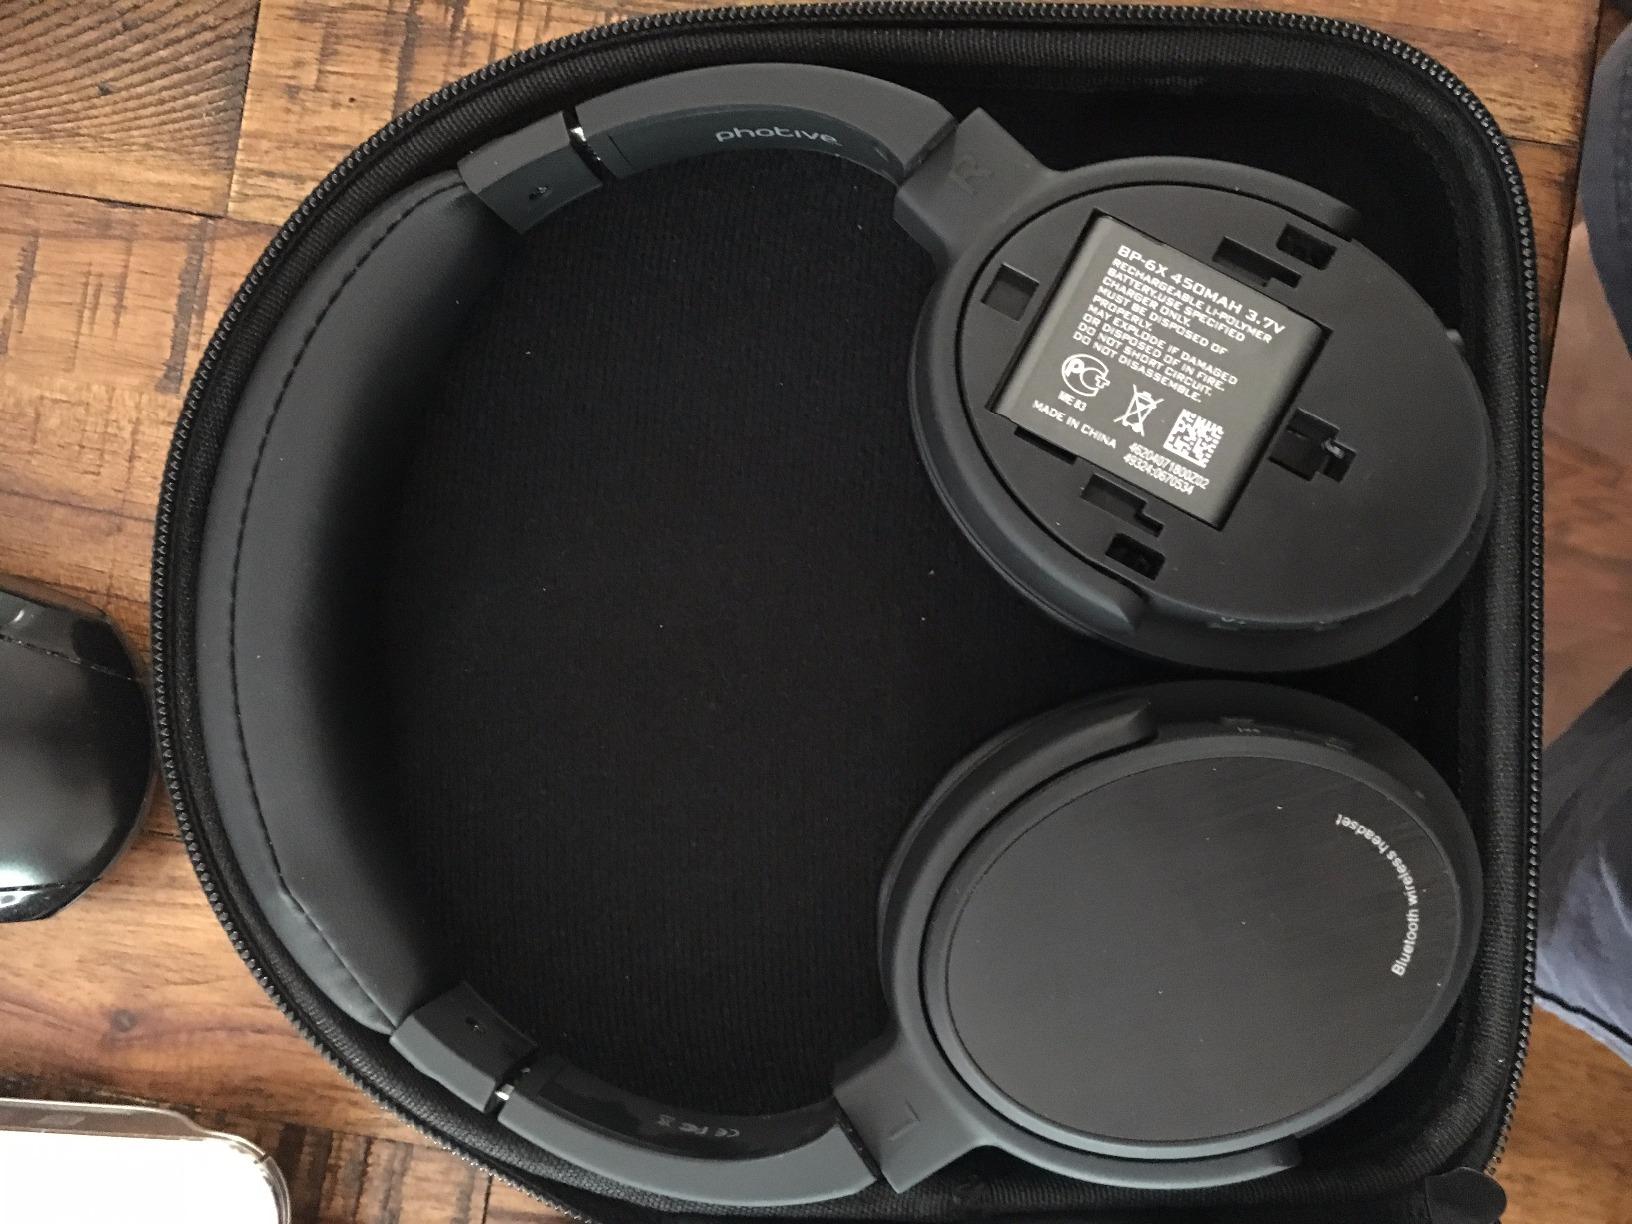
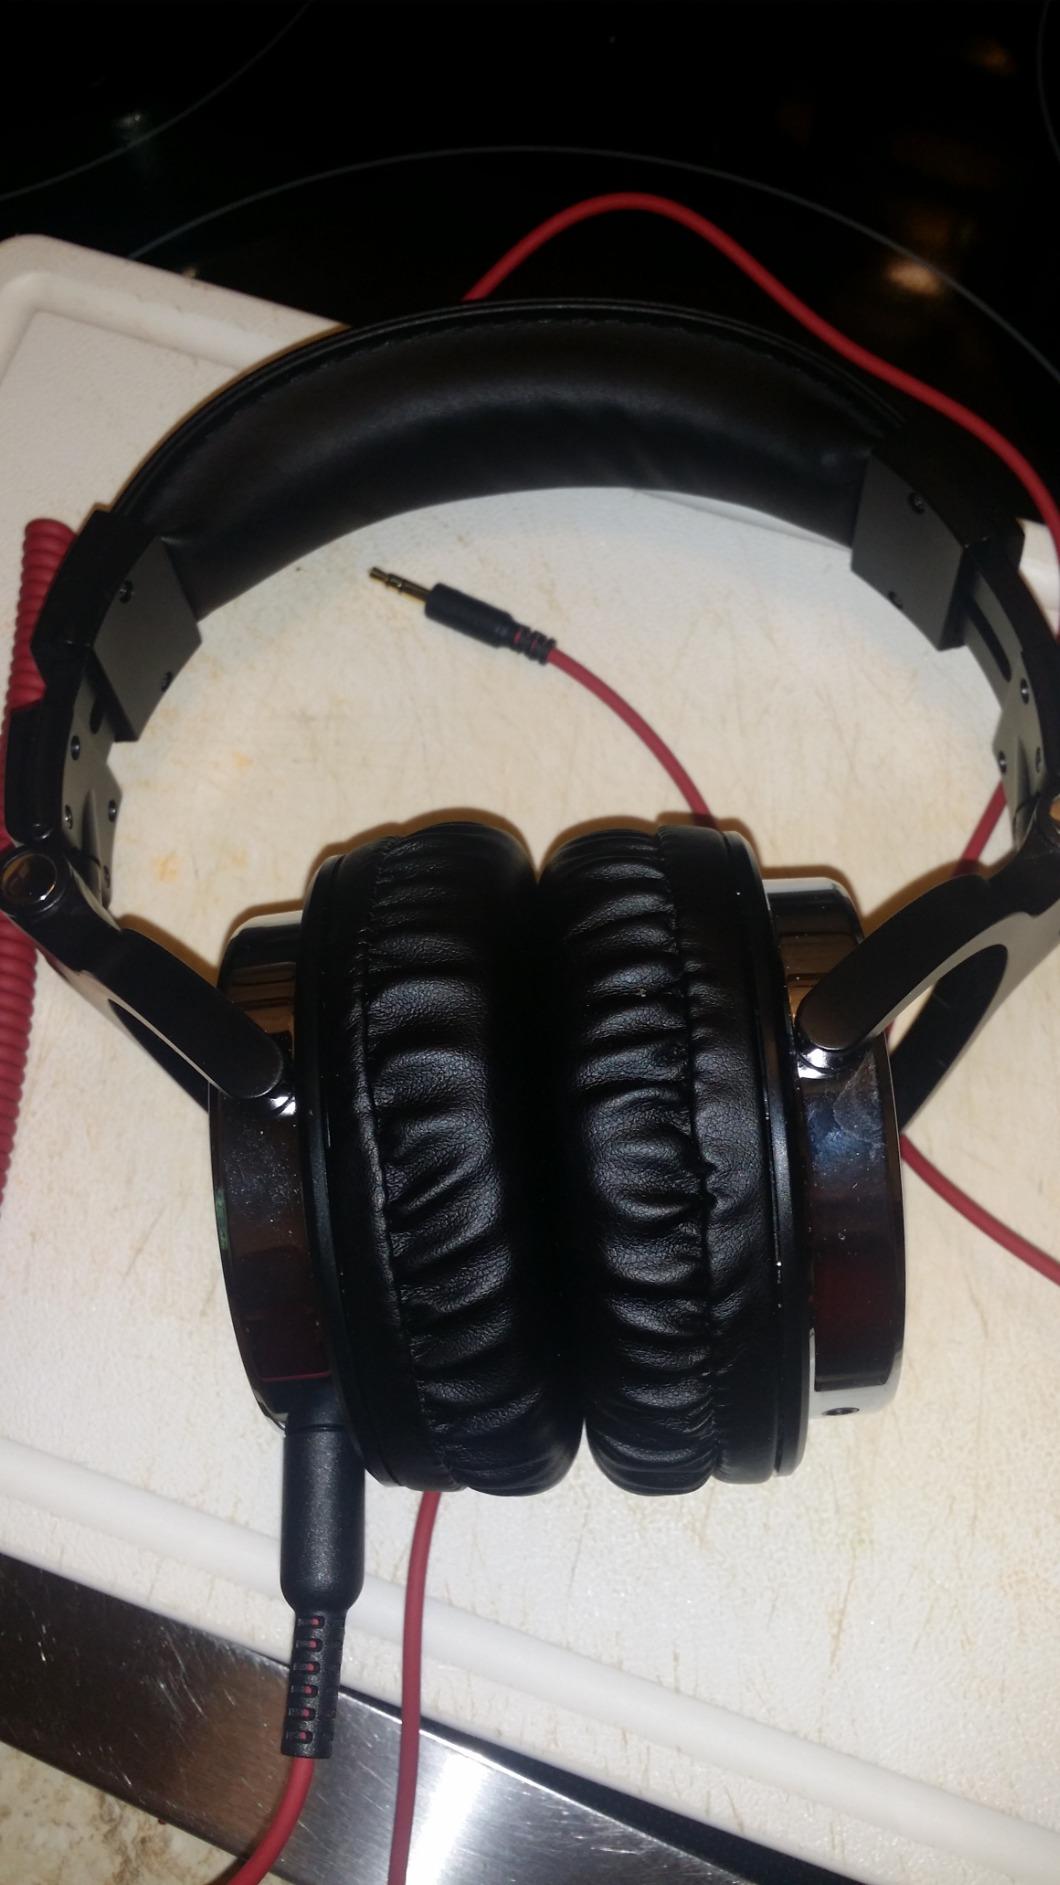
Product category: headphones
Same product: no